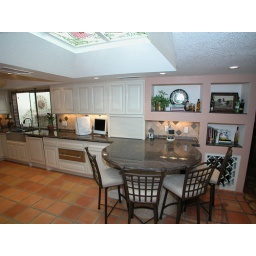
The built-in table can double as work space in this great new kitchen